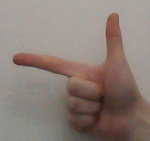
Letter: yaa